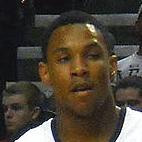
Age: 17